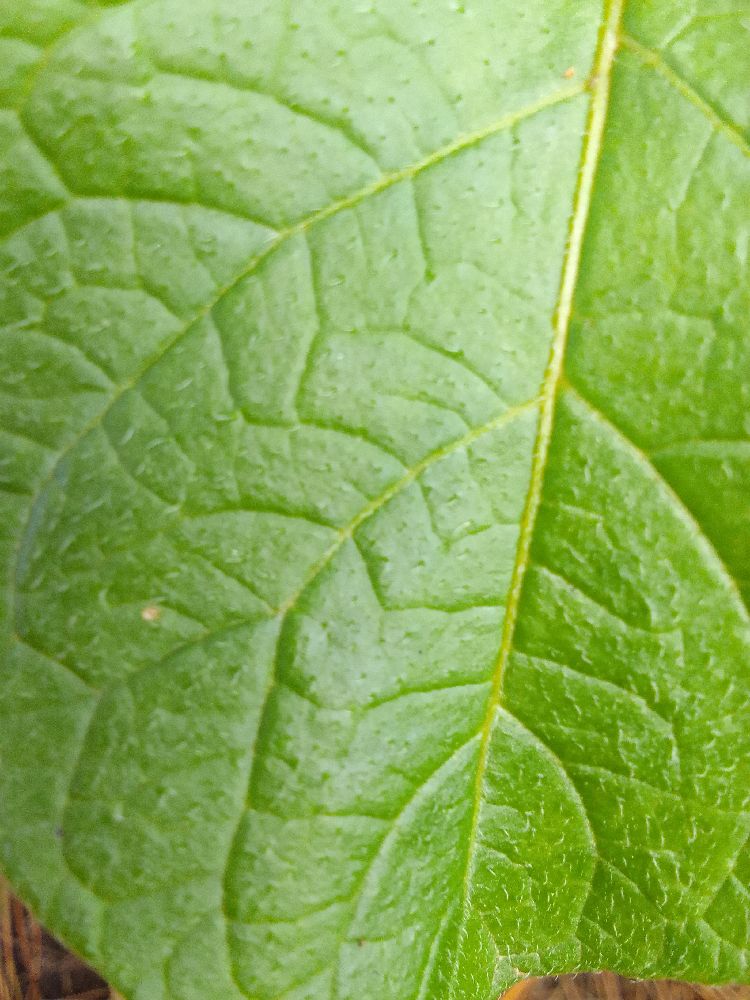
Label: Healthy